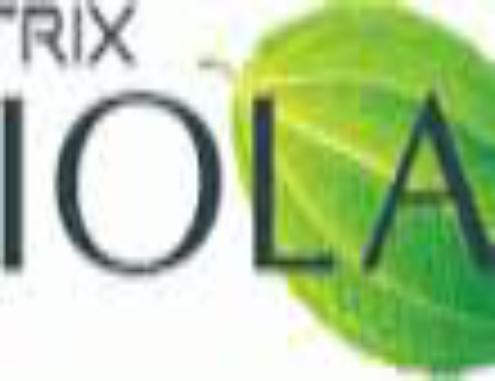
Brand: Biolage
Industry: Necessities